1973 Kentucky Derby

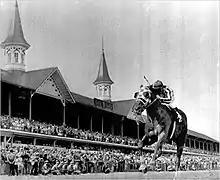
Secretariat crossing the finish line

The 1973 Kentucky Derby was the 99th running of the Kentucky Derby at Churchill Downs in Louisville, Kentucky. Secretariat won the Derby in a record time of 1:, lengths ahead of Sham, while Our Native finished in third position. Of the thirteen horses that entered and started the race, all horses completed the event. The event was viewed in person by a then-record crowd of 134,476, while also being broadcast both on television and over the radio.